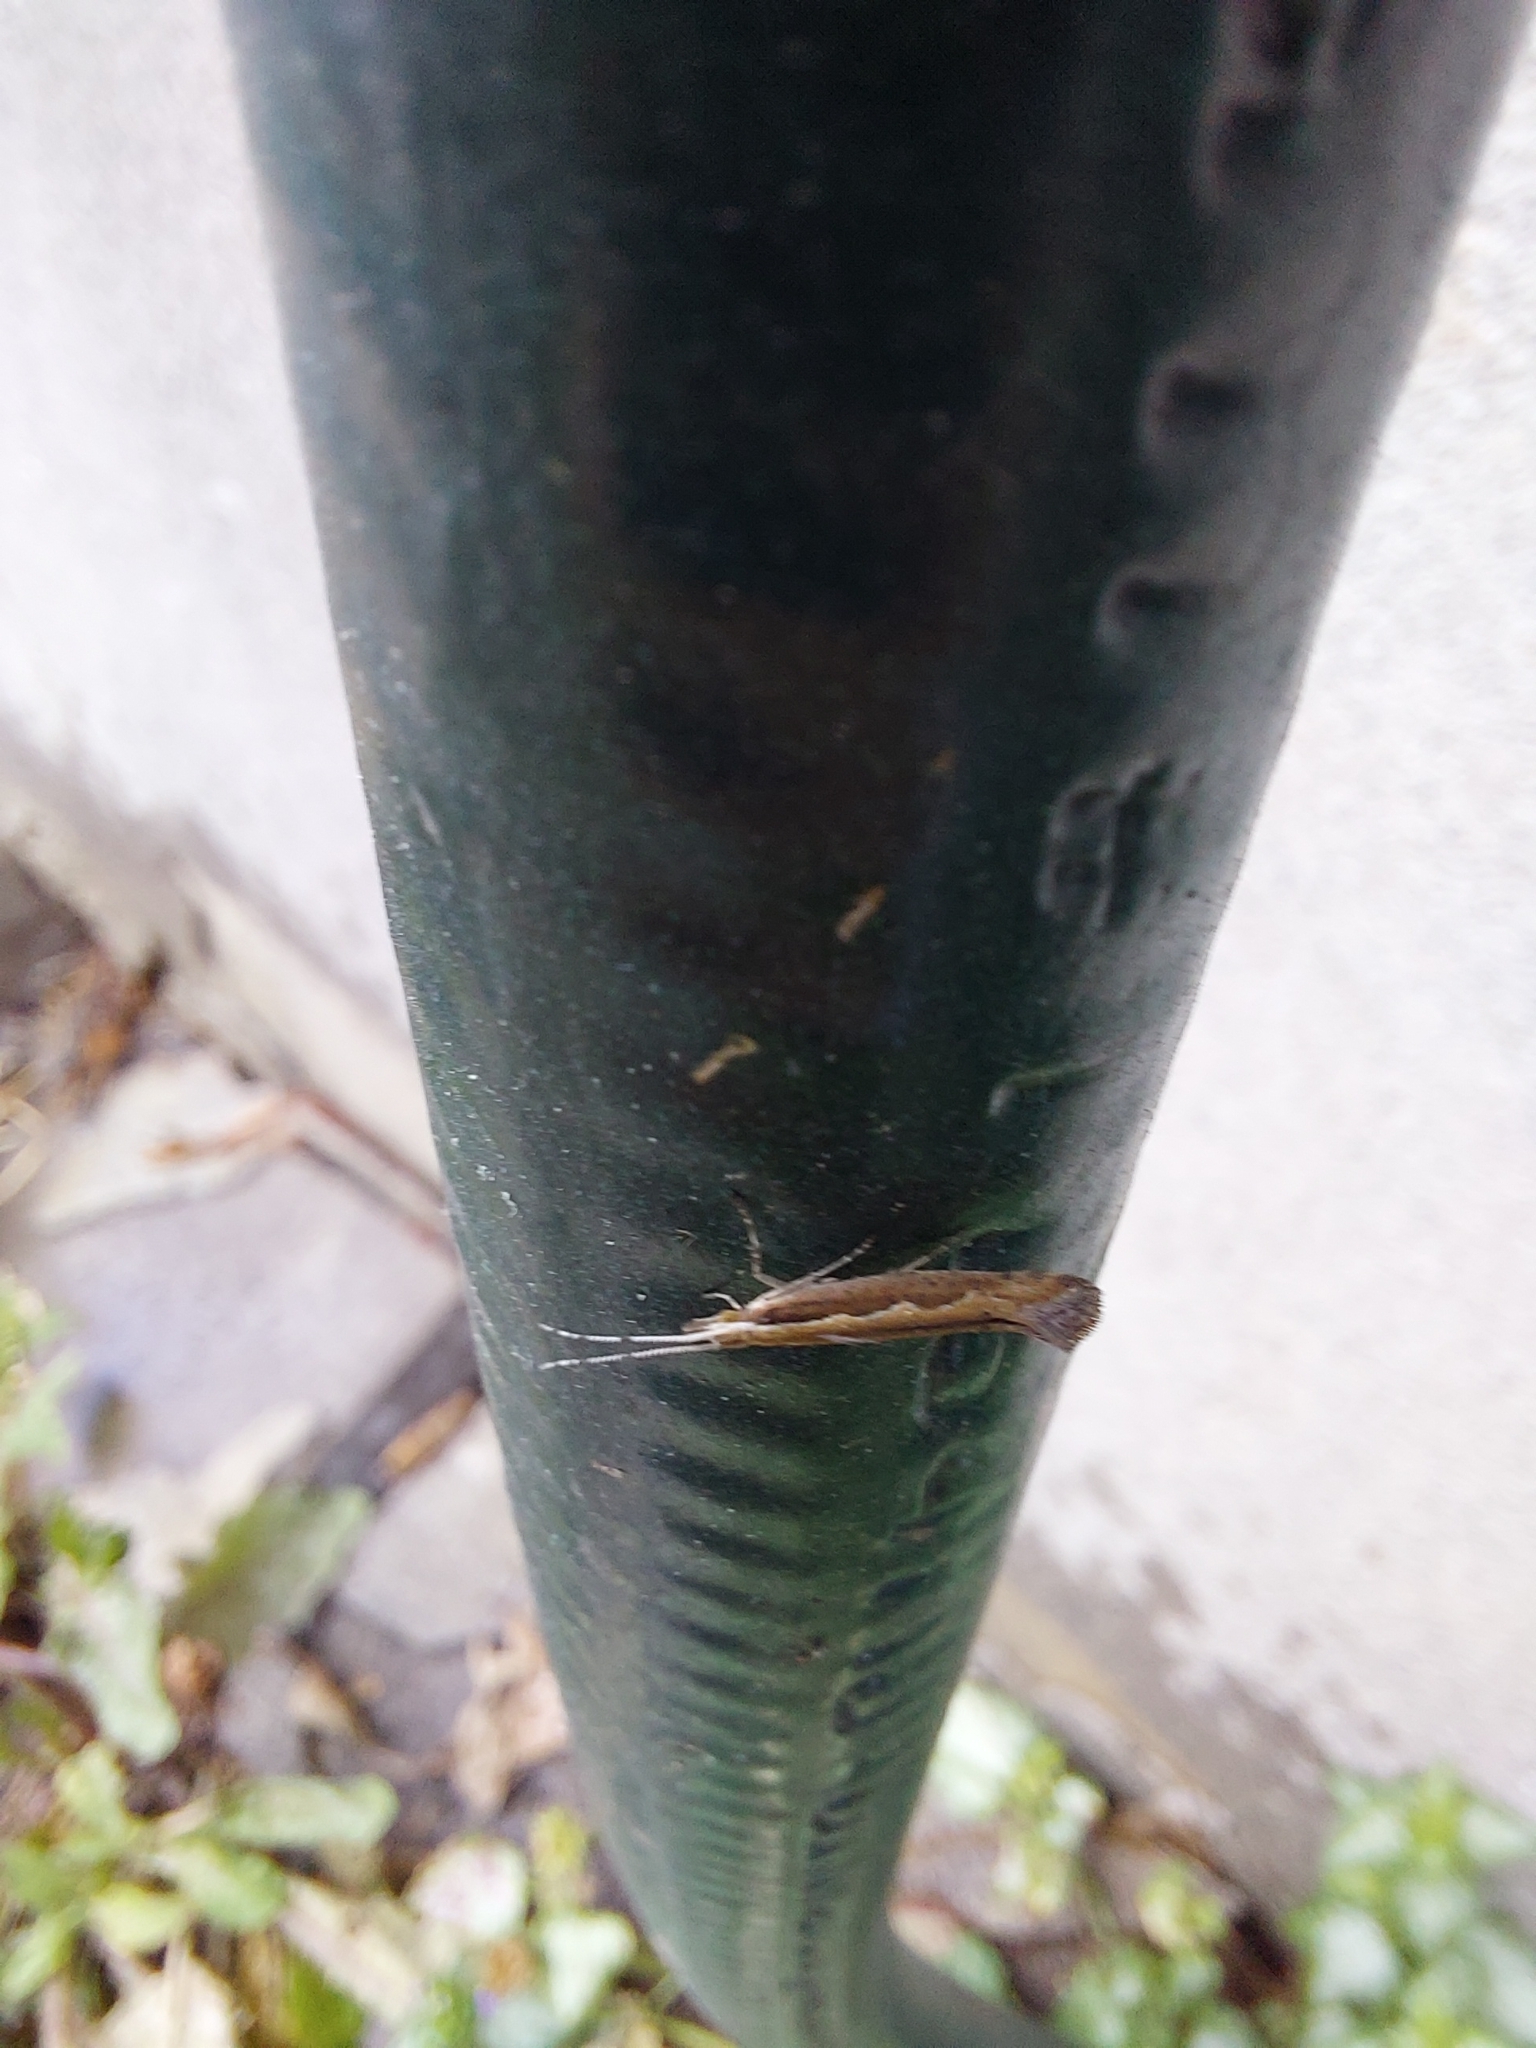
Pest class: diamondback_moth